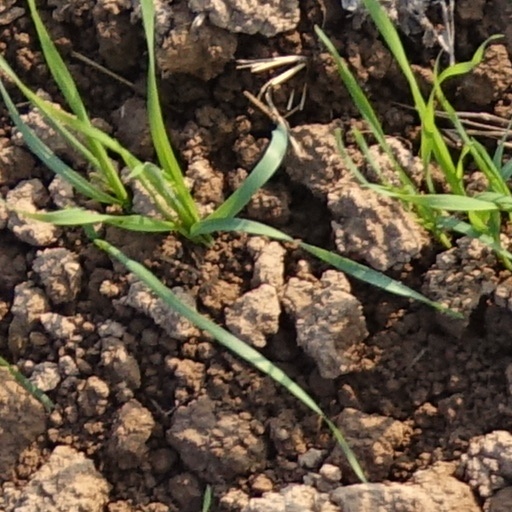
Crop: wheat